Homebuilt aircraft

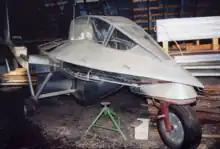
Diemert Defender emergency fighter concept.

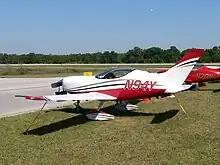
The Questair Venture set new standards for speed in kit-built aircraft design

Homebuilt aircraft gained in popularity in the U.S. in 1924 with the start of the National Air Races, held in Dayton, Ohio. These races required aircraft with useful loads of and engines of 80 cubic inches or less and as a consequence of the class limitations most were amateur-built. The years after Charles Lindbergh's transatlantic flight brought a peak of interest between 1929 and 1933. During this period many aircraft designers, builders and pilots were self-taught and the high accident rate brought public condemnation and increasing regulation to amateur building. The resulting federal standards on design, engineering, stress analysis, use of aircraft-quality hardware and testing of aircraft brought an end to amateur building except in some specialized areas, such as racing. In 1946 Goodyear restarted the National Air Races, including a class for aircraft powered by 200 cubic inch and smaller engines. The midget racer class spread nationally in the U.S. and this led to calls for acceptable standards to allow recreational use of amateur-built aircraft. By the mid-1950s both the U.S. and Canada once again allowed amateur-built aircraft to specified standards and limitations.